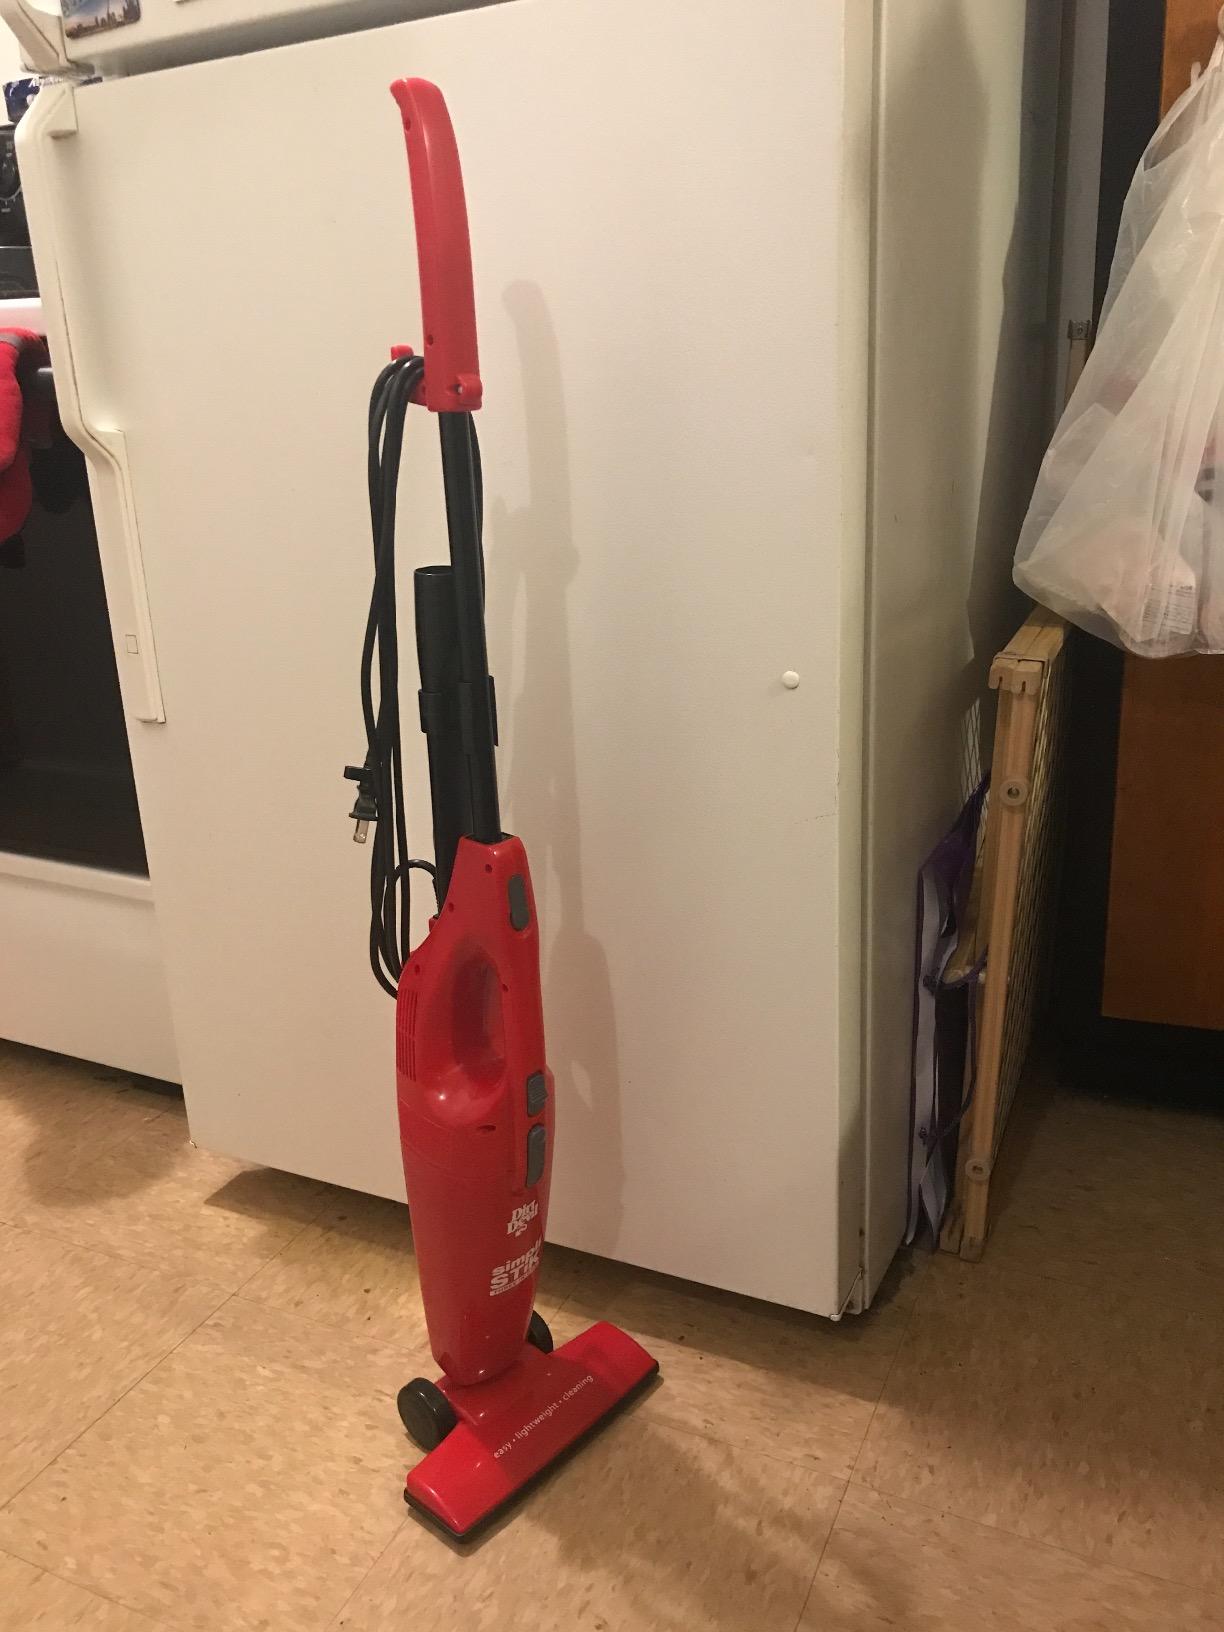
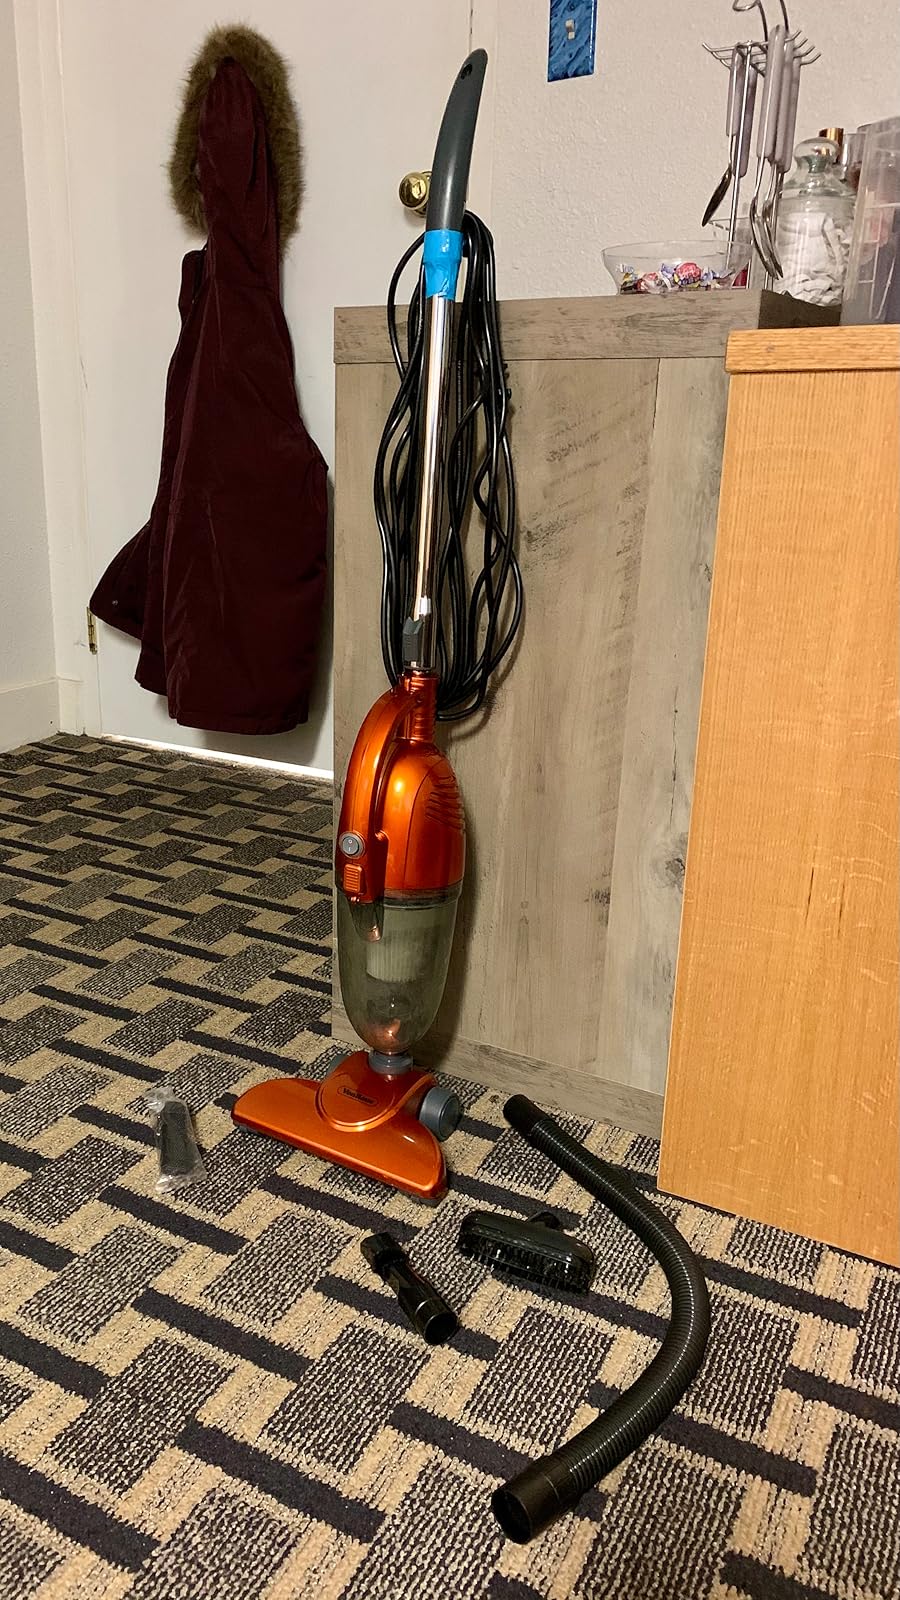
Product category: items_vacuum
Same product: no